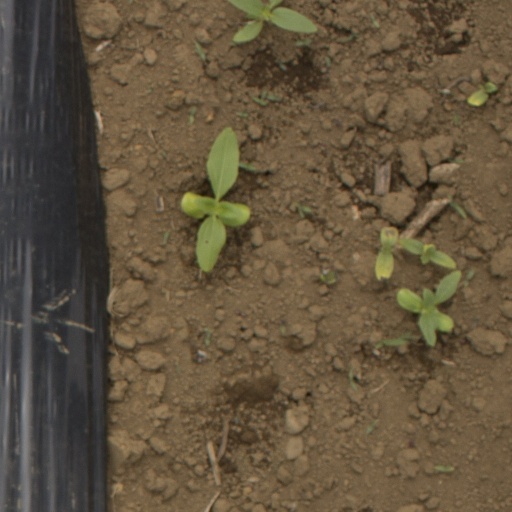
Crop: Jerusalem artichoke